Kawasaki Ki-100

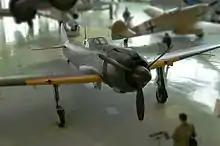
Royal Air Force Museum London Ki-100-1b s/n 8476M from the front

During interception of high-flying B-29 Superfortresses (before the B-29s switched to low-level missions), the new fighters struggled, as the engine's performance still dropped off at high altitudes. The most effective strategy against the B-29 Superfortress remained the exceedingly dangerous head-on attack, which left the fighter relatively stationary in the sights of the bomber's defensive guns, making it an easy target. In this type of combat, the Navy's Mitsubishi J2M "Raiden" remained superior.